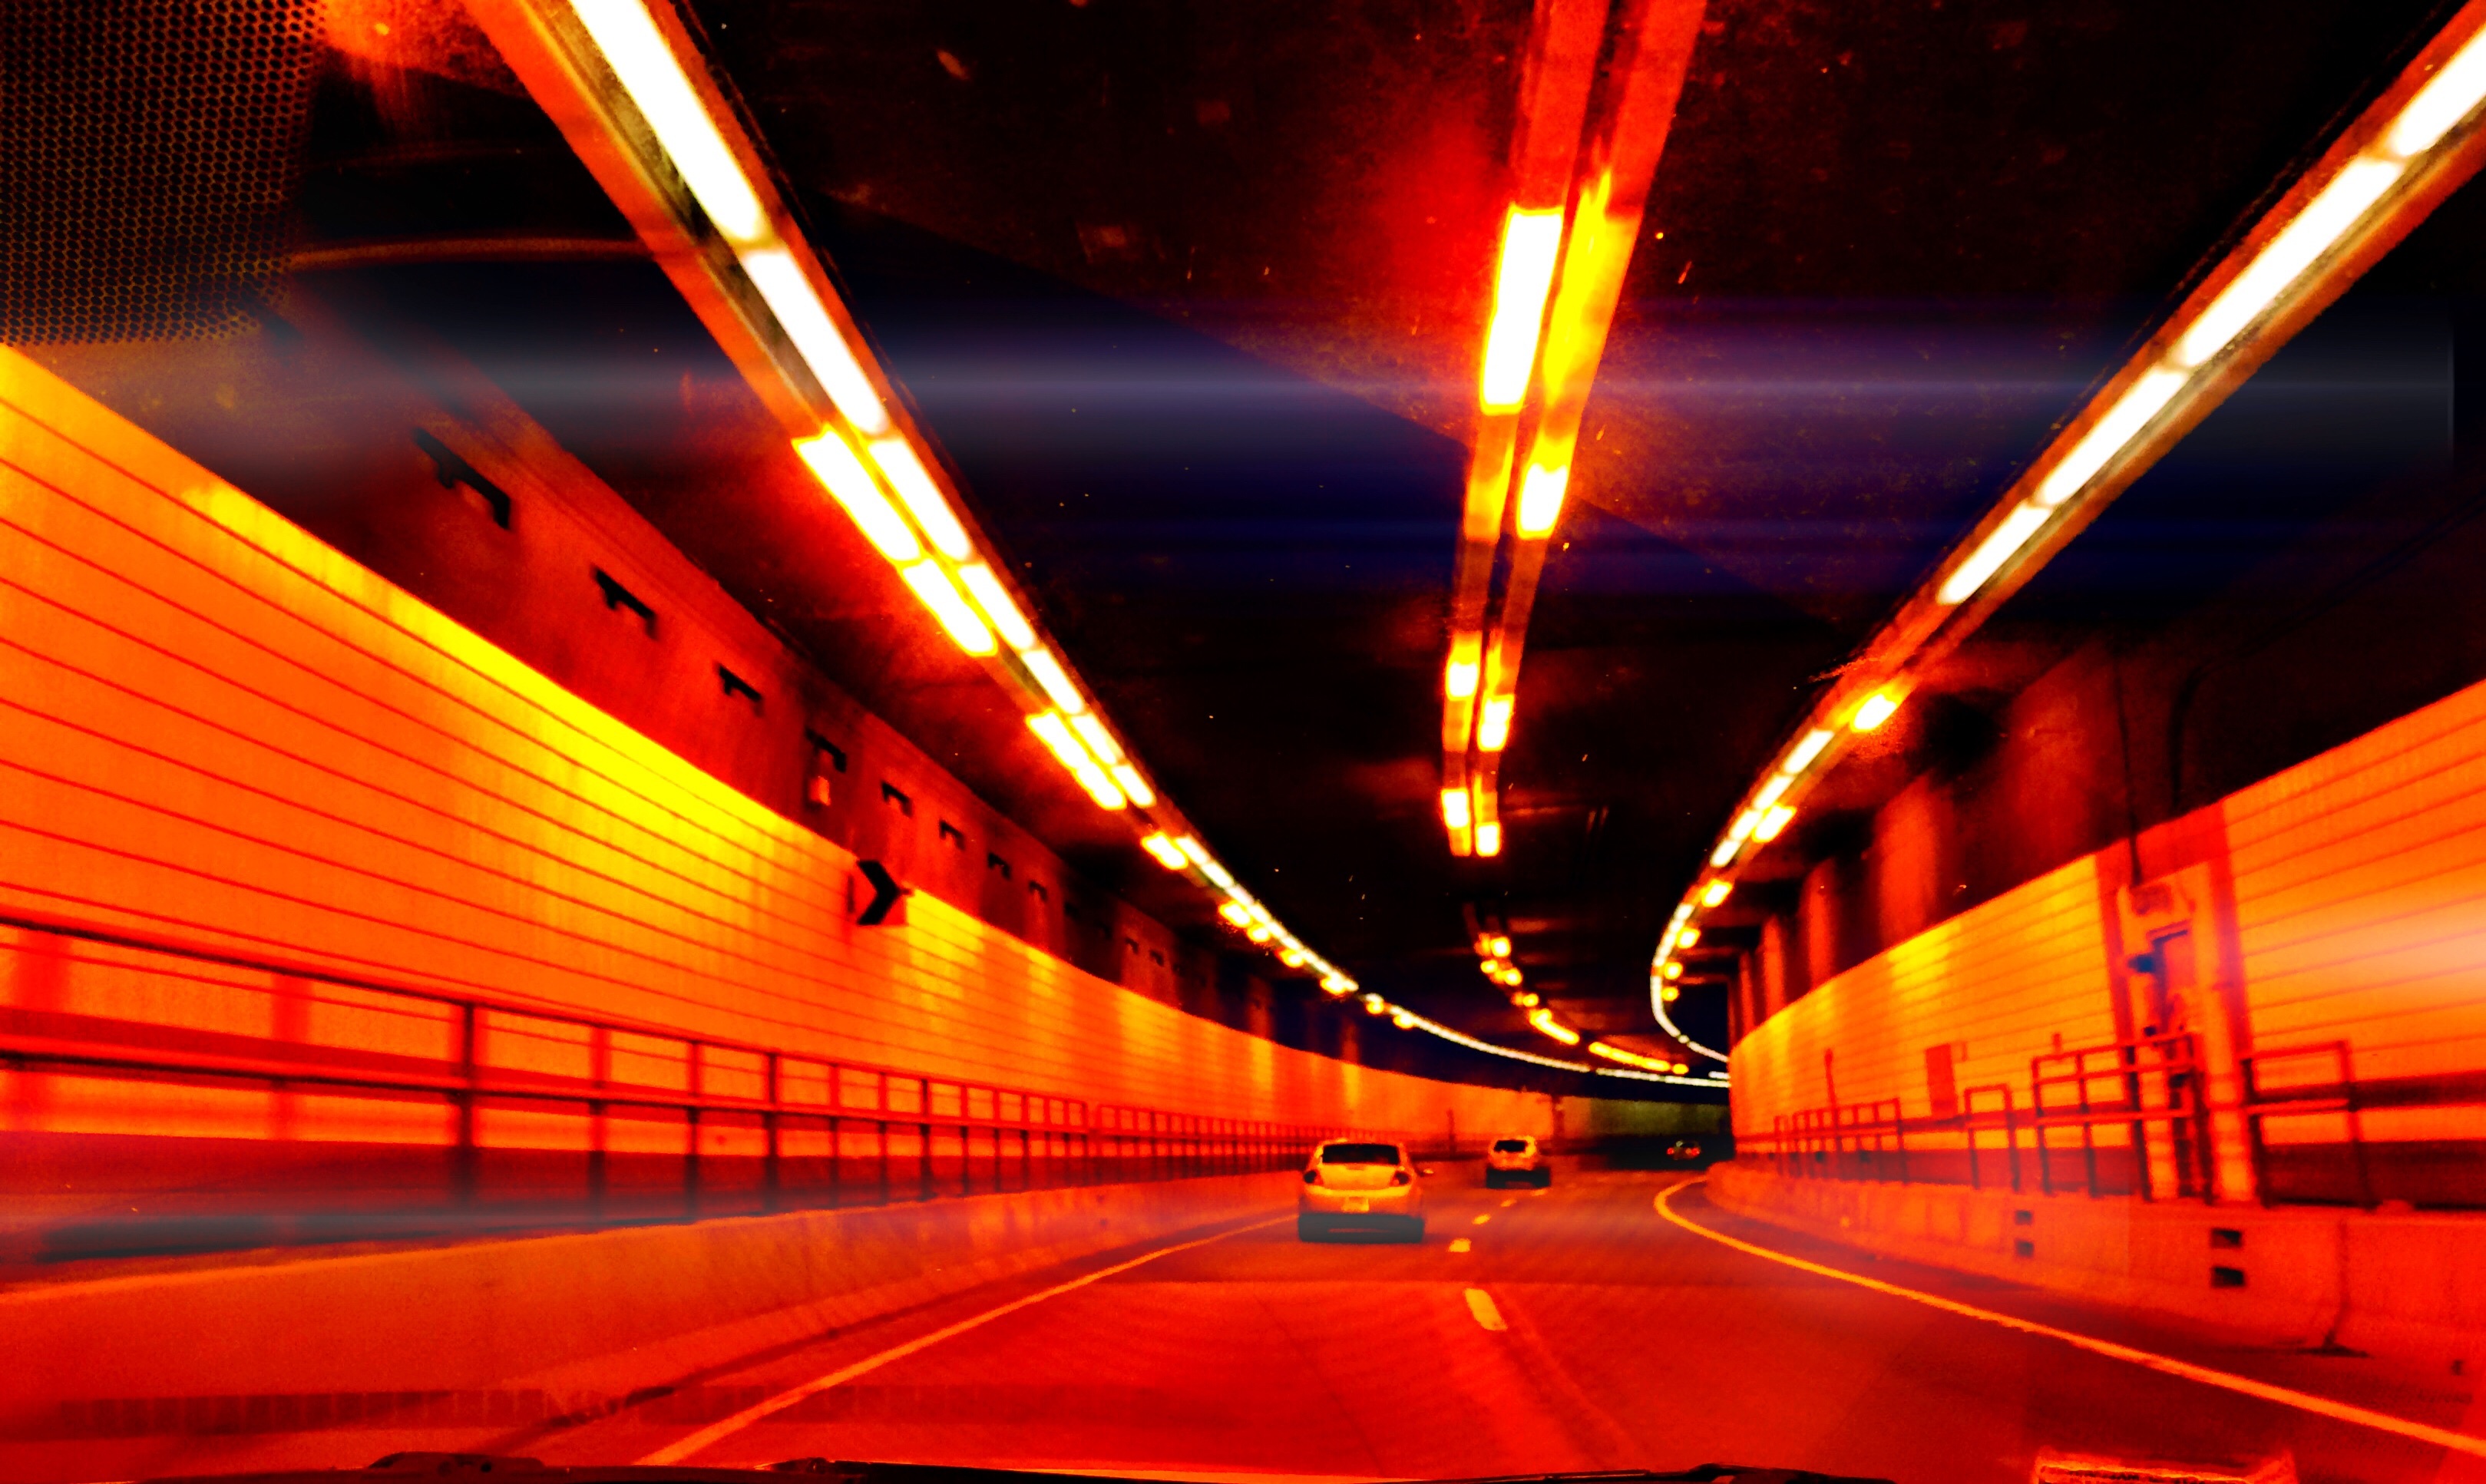
light, night, tunnel, infrastructure